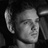
Emotion: neutral